Spectroradiometry for Earth and planetary remote sensing

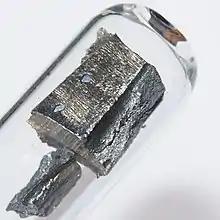
A sample of Neodymium, commonly found in Regolith-hosted rare earth element deposits. It holds substantial economic value. Notably, neodymium exhibits unique spectral characteristics that make it highly traceable using spectroradiometry.

Tephrochronology refers to the age determination of sedimentary strata using tephra, i.e., volcanic ashes and fragments. They serve as viable chronological markers and are precisely dated due to their instantaneous deposition over wide regions. The ashes typically have a high purity, composed of silicates (such as quartz), and phyllosilicates (such as kaolinite, serpentine), which are highly sensitive towards spectral parameters such that they demonstrate characteristic spectral features when compared to the background sediments. Volcanic ashes with a high silica content, known as felsic ashes, stand out from the background sediments due to their high albedo and reflectance values. In contrast, mafic ashes, which have low silica content, exhibit lower reflectance due to their purity compared to the mixed compositions of the background sediments. Additionally, phyllosilicate minerals in volcanic ashes display strong absorption features near 2200 nm, attributed to the stretching of hydroxyl groups (-OH bonds) with aluminium. Consequently, these spectral signatures enable the detection and differentiation of volcanic ashes from other sediments. Imaging spectroradiometry can be used for regional-scale mapping of volcanic ash deposits, as well as core logging. Meanwhile, non-imaging spectroradiometry, combined with field scanning and sampling, is suitable for localized applications, providing age implications and constraints for stratigraphic units.